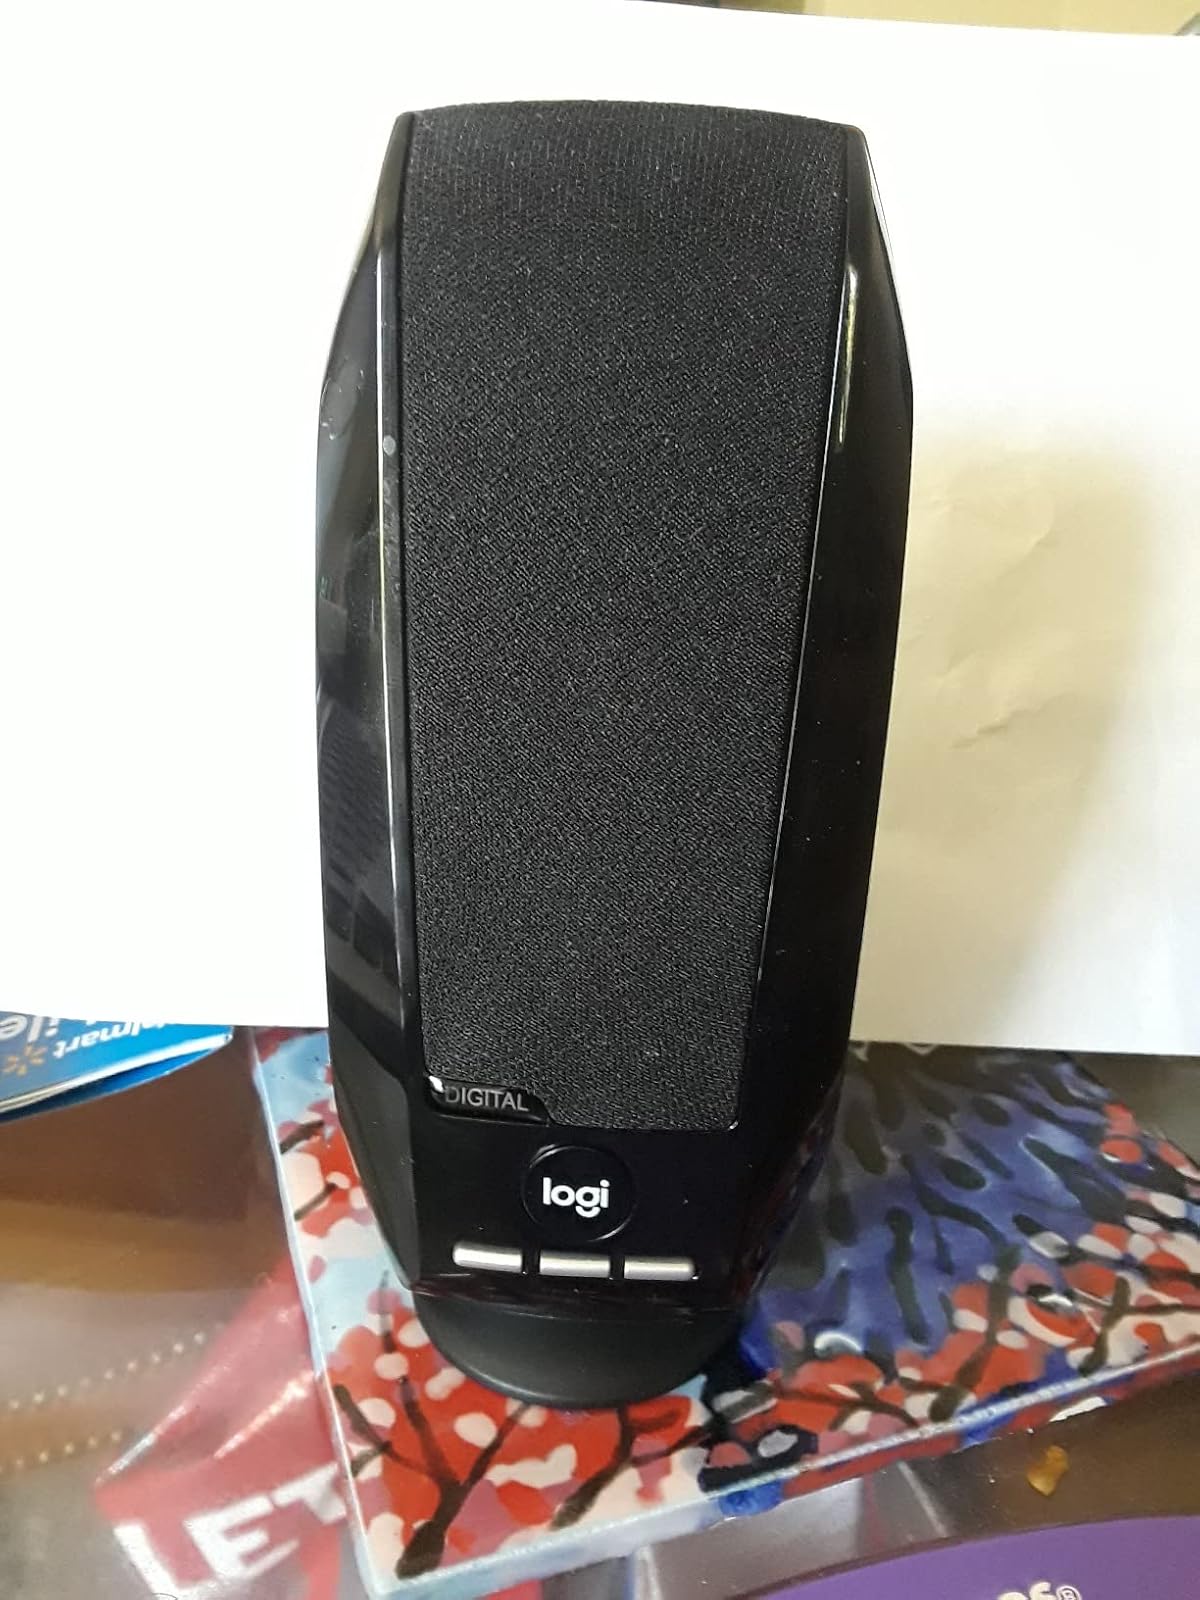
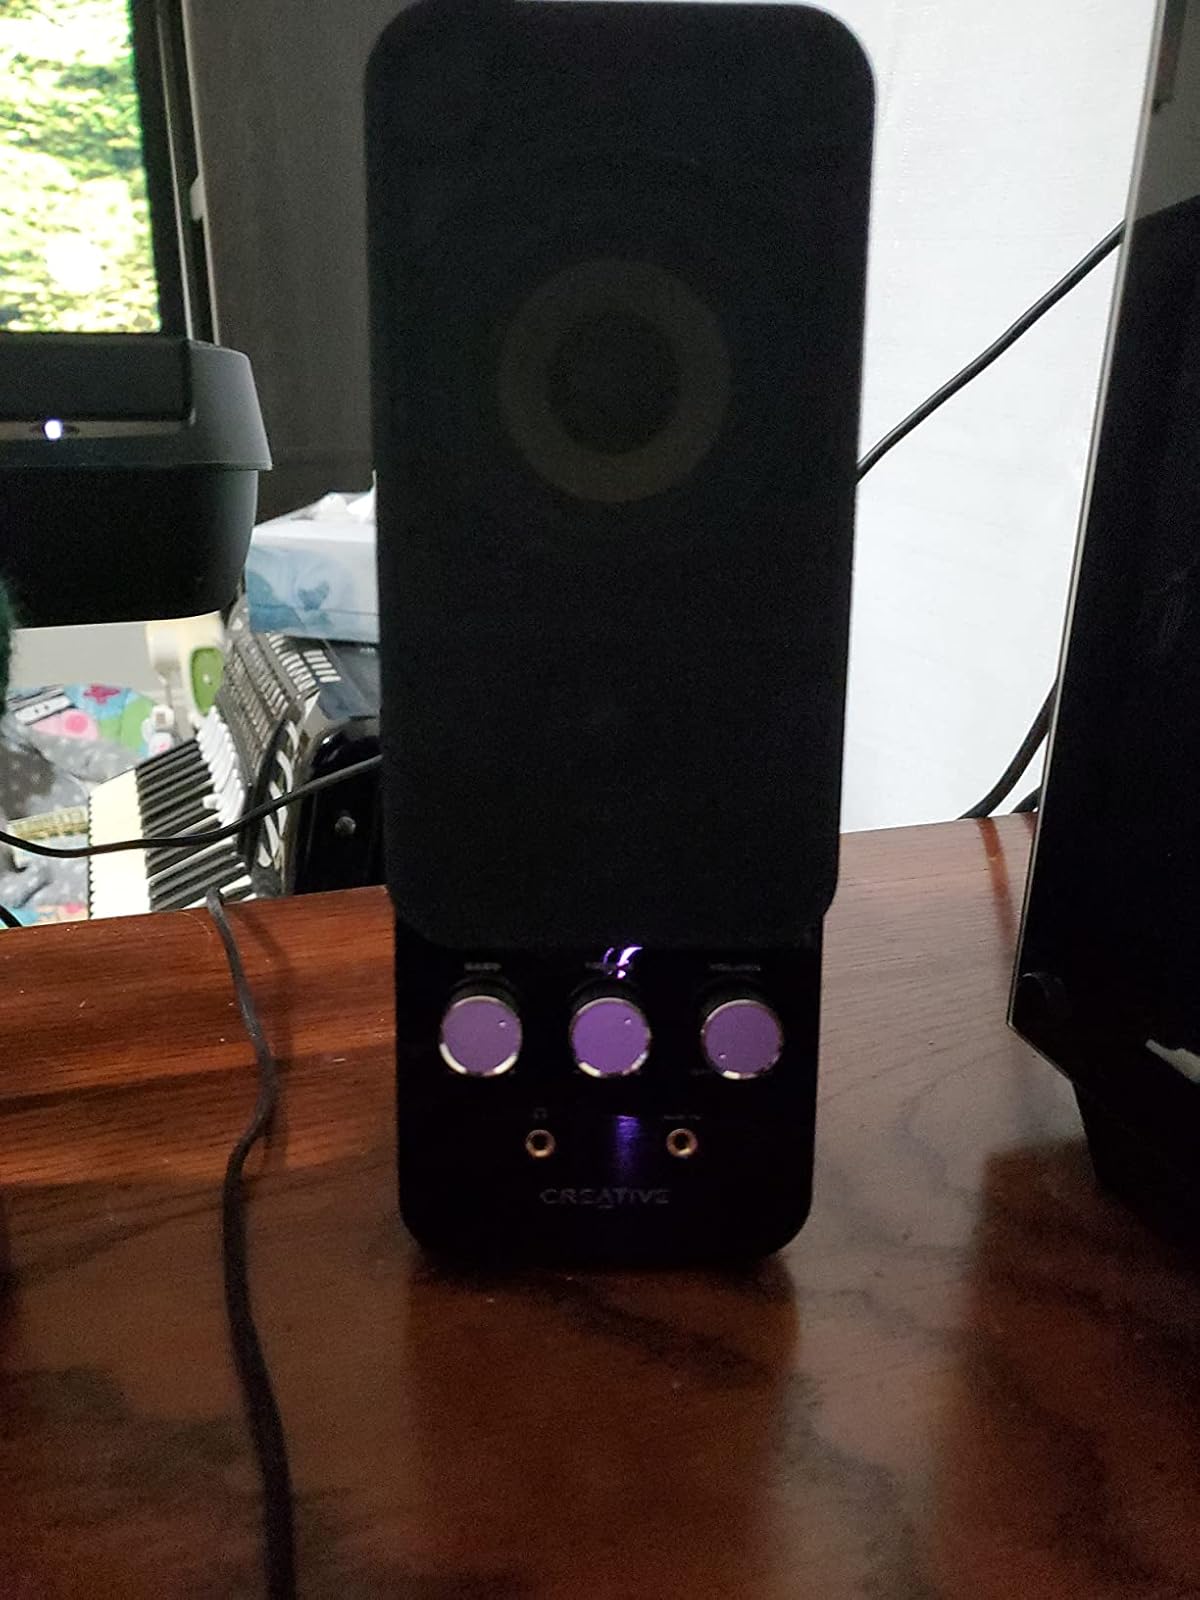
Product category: speaker
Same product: no